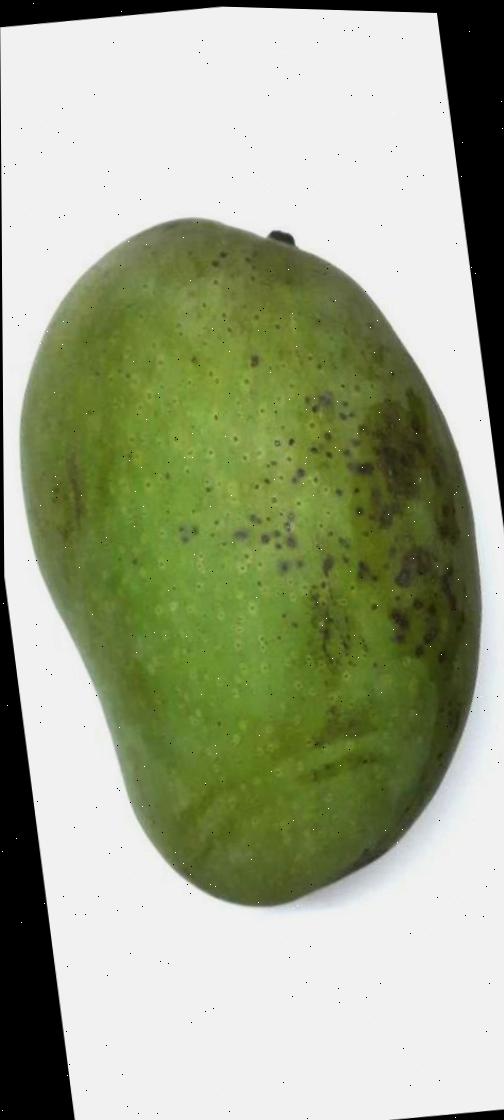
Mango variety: Fazli Shurmai